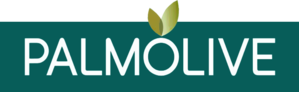
Palmolive est une marque américaine appartenant à Colgate-Palmolive, offrant une gamme de produits d'hygiène et d'entretien ménager comme des savons, du shampoing, du liquide vaisselle, ou du gel douche. Son nom a été adopté en 1898 et ses produits sont offerts dans différents pays comme les États-Unis et le Canada.